Araucaria angustifolia

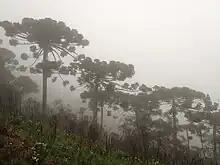
"A. angustifolia" in Campos do Jordão

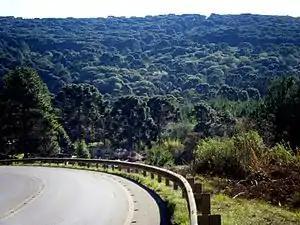
Araucarias at "Floresta Nacional de Caçador", Santa Catarina, Brazil

The prehistoric distribution of "A. angustifolia" in earlier geologic periods was very different to the present day; fossils have been found in northeastern Brazil. The species moved into its present-day range in southern Brazil during the later Pleistocene and early Holocene. This chorological shift may possibly be due to climatic change and the migration of mountain flora by way of river courses. Covering an original area of , it has now lost an estimated 97% of its habitat to logging, agriculture, and silviculture.